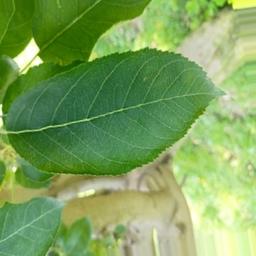
Label: Healthy